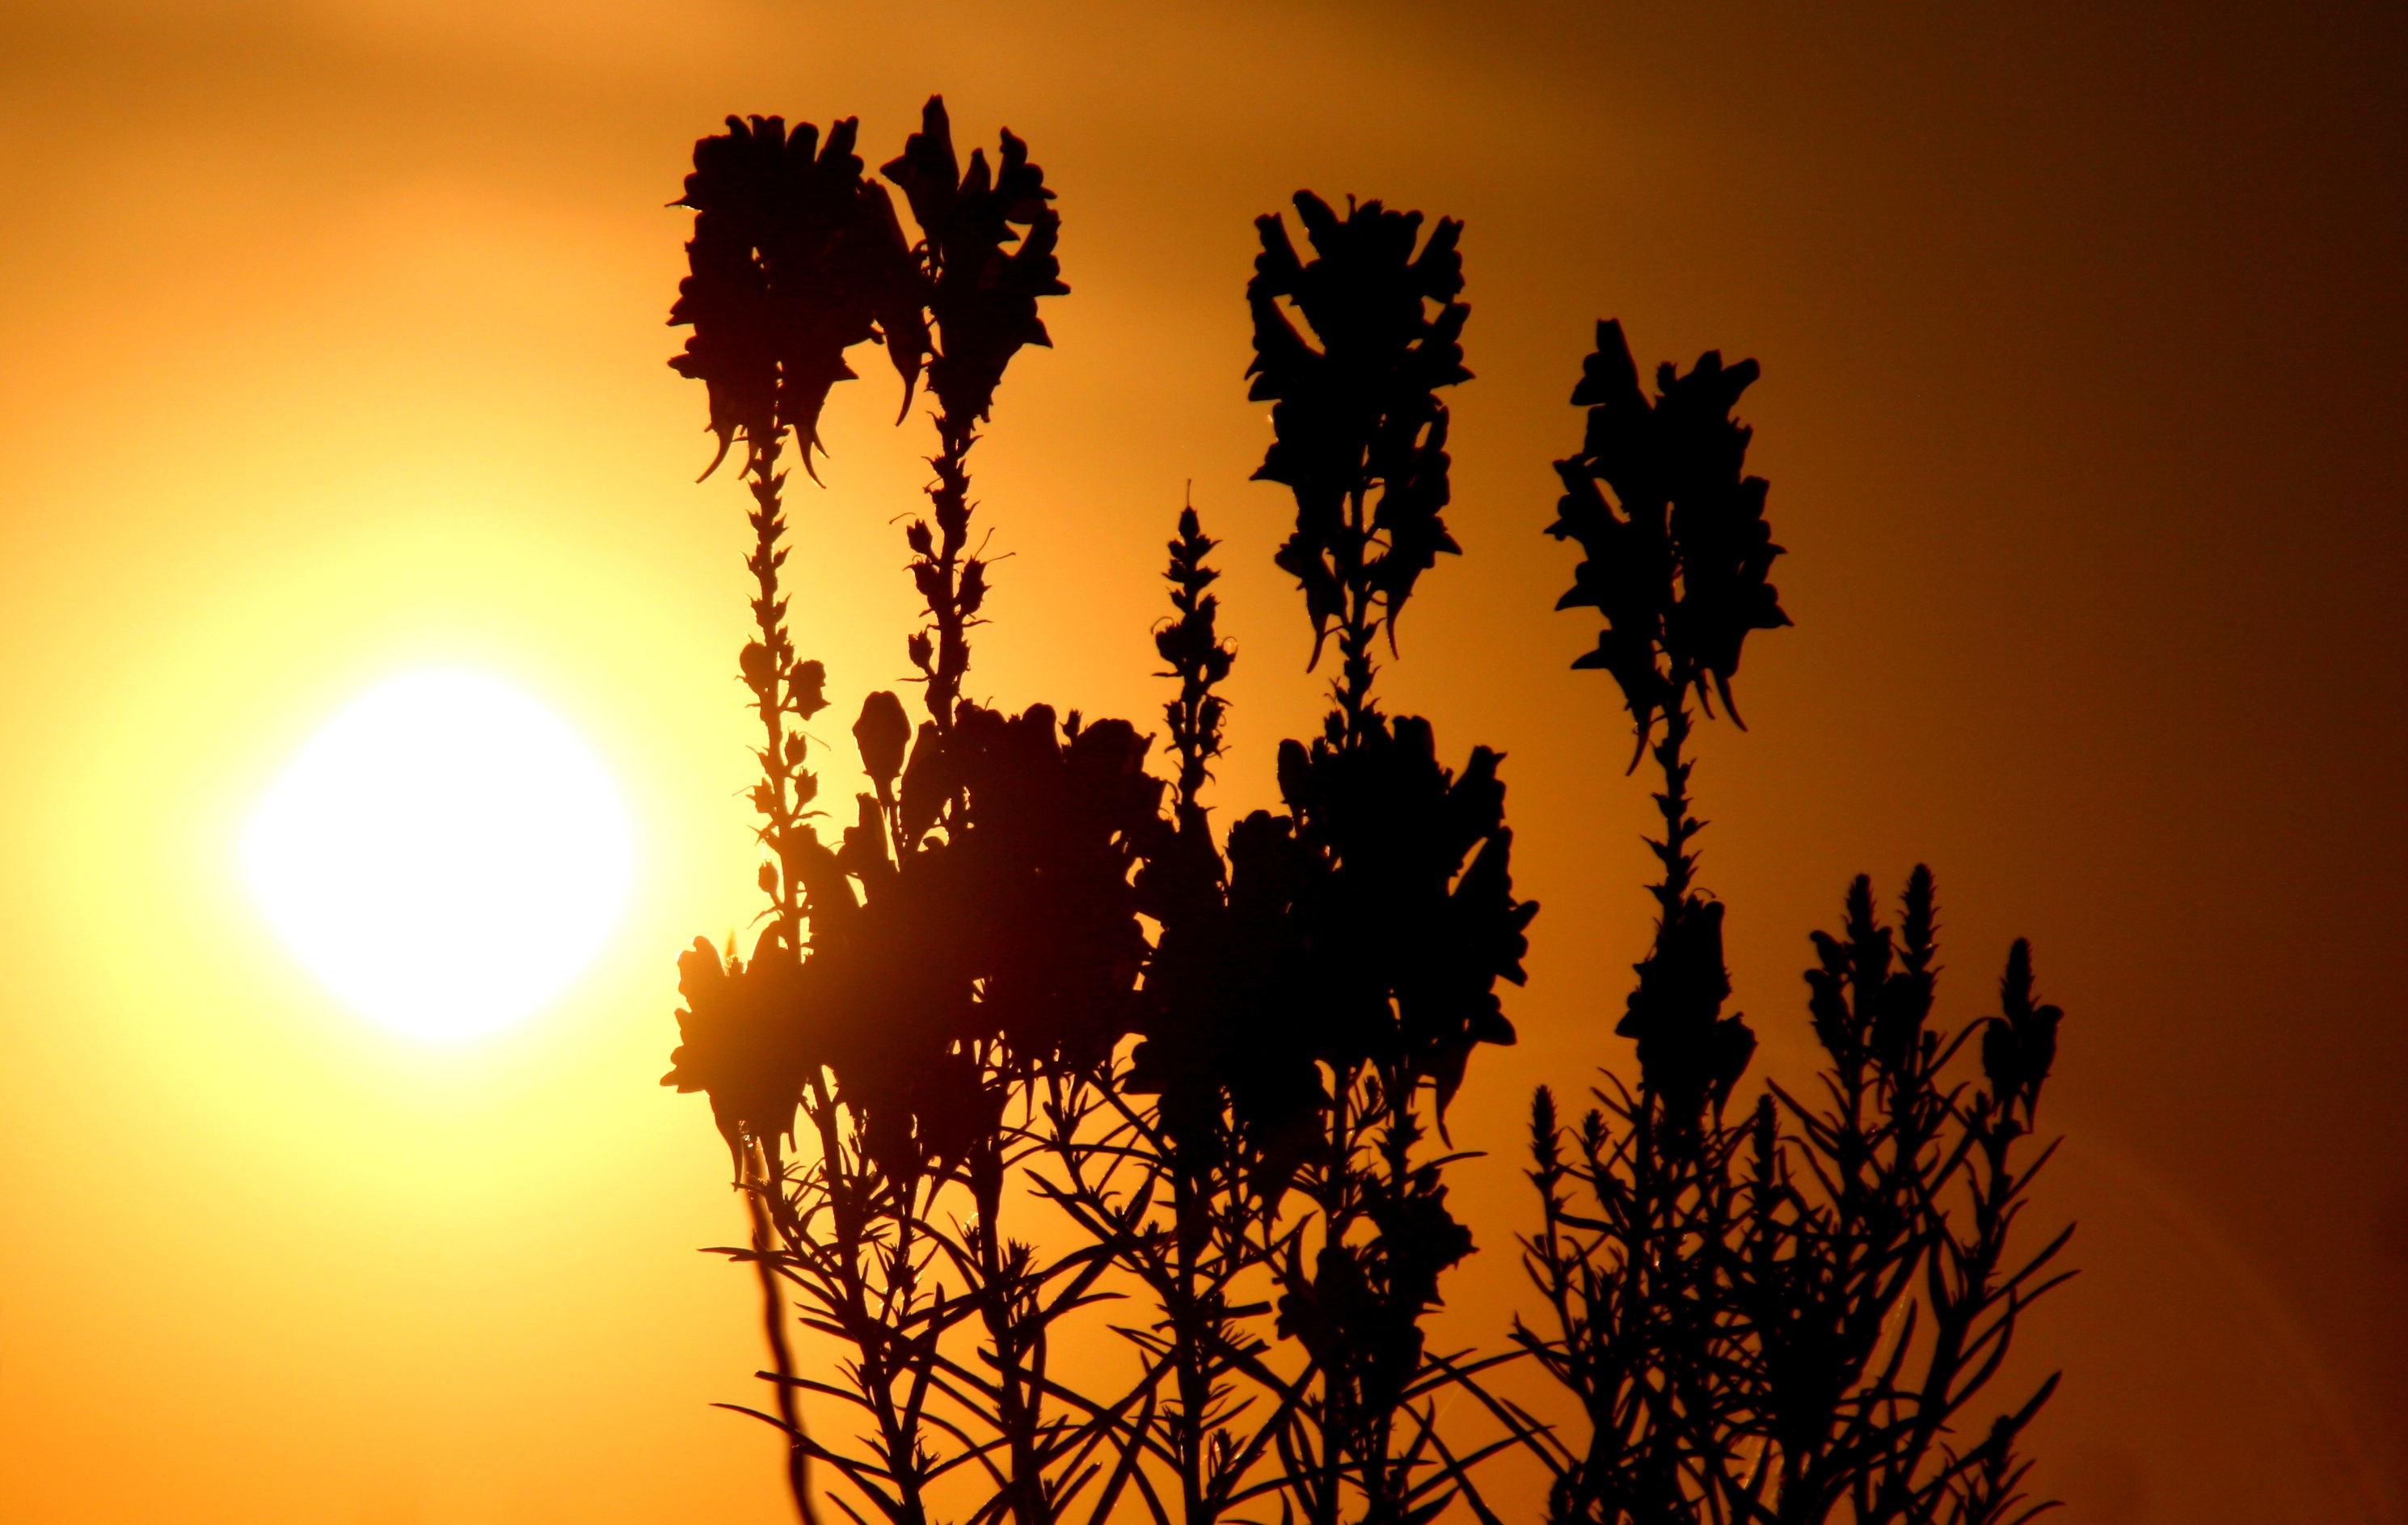
tree, nature, horizon, branch, silhouette, cloud, plant, sky, sun, sunrise, sunset, sunlight, morning, leaf, flower, dawn, dusk, evening, reflection, autumn, shadow, flowers, east, atmospheric phenomenon, woody plant